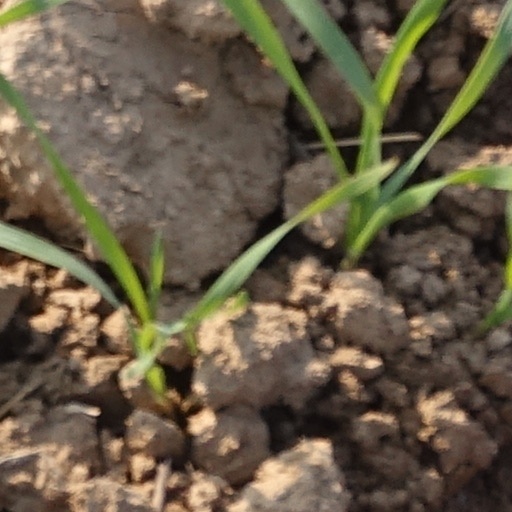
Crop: wheat